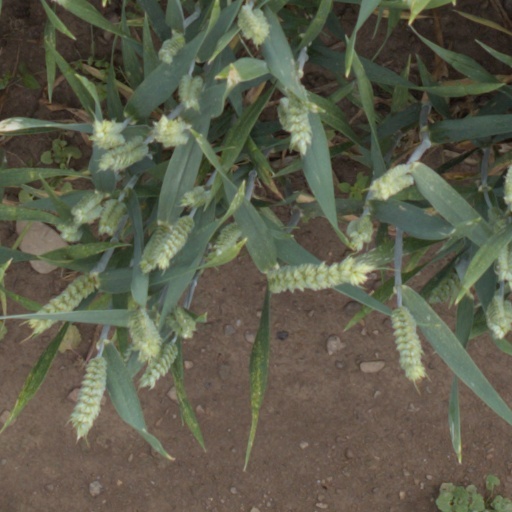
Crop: wheat